VS. Racing 2

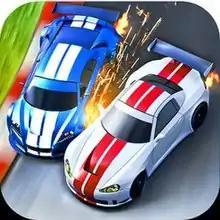

VS. Racing 2 is a racing video game for the iOS platform. The game was developed and released by Maciek Drejak Labs on September 6, 2012. It is the sequel to the original "VS. Racing", which was released by the same development team on the same platform in 2011. The game was generally well-received, with critics praising the simple but solid gameplay, but criticizing the lack of content in its initial release prior to updates.